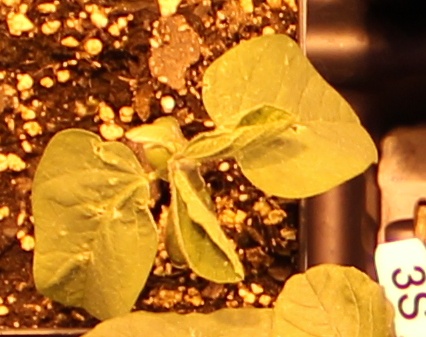
Label: Soybean